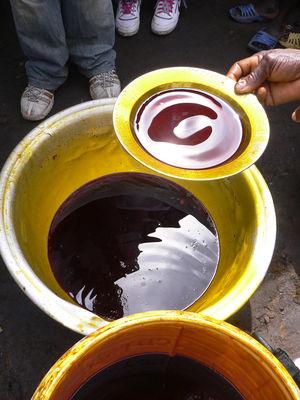
L’huile de palme est une huile végétale extraite par pression à chaud de la pulpe des fruits du palmier à huile, un arbre originaire d'Afrique tropicale dont est aussi tirée l’huile de palmiste, extraite du noyau de ses fruits.